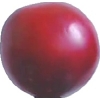
Label: cherry_wax_red